Muscle architecture

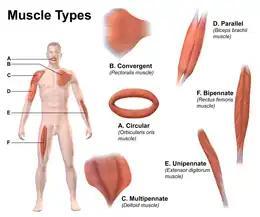
Some types of muscle architecture

Parallel and pennate (also known as pinnate) are two main types of muscle architecture. A third subcategory, muscular hydrostats, can also be considered. Architecture type is determined by the direction in which the muscle fibers are oriented relative to the force-generating axis. The force produced by a given muscle is proportional to the cross-sectional area, or the number of parallel sarcomeres present.